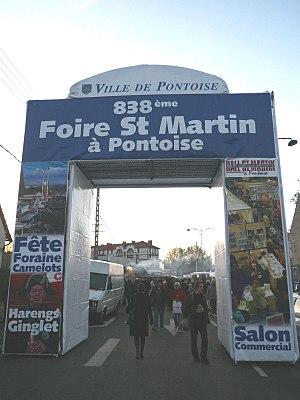
Foire Saint-Martin à Pontoise
La Foire de la Saint-Martin, plus communément appelée Foire Saint-Martin, est une foire et fête foraine, organisée à Pontoise au mois de novembre.